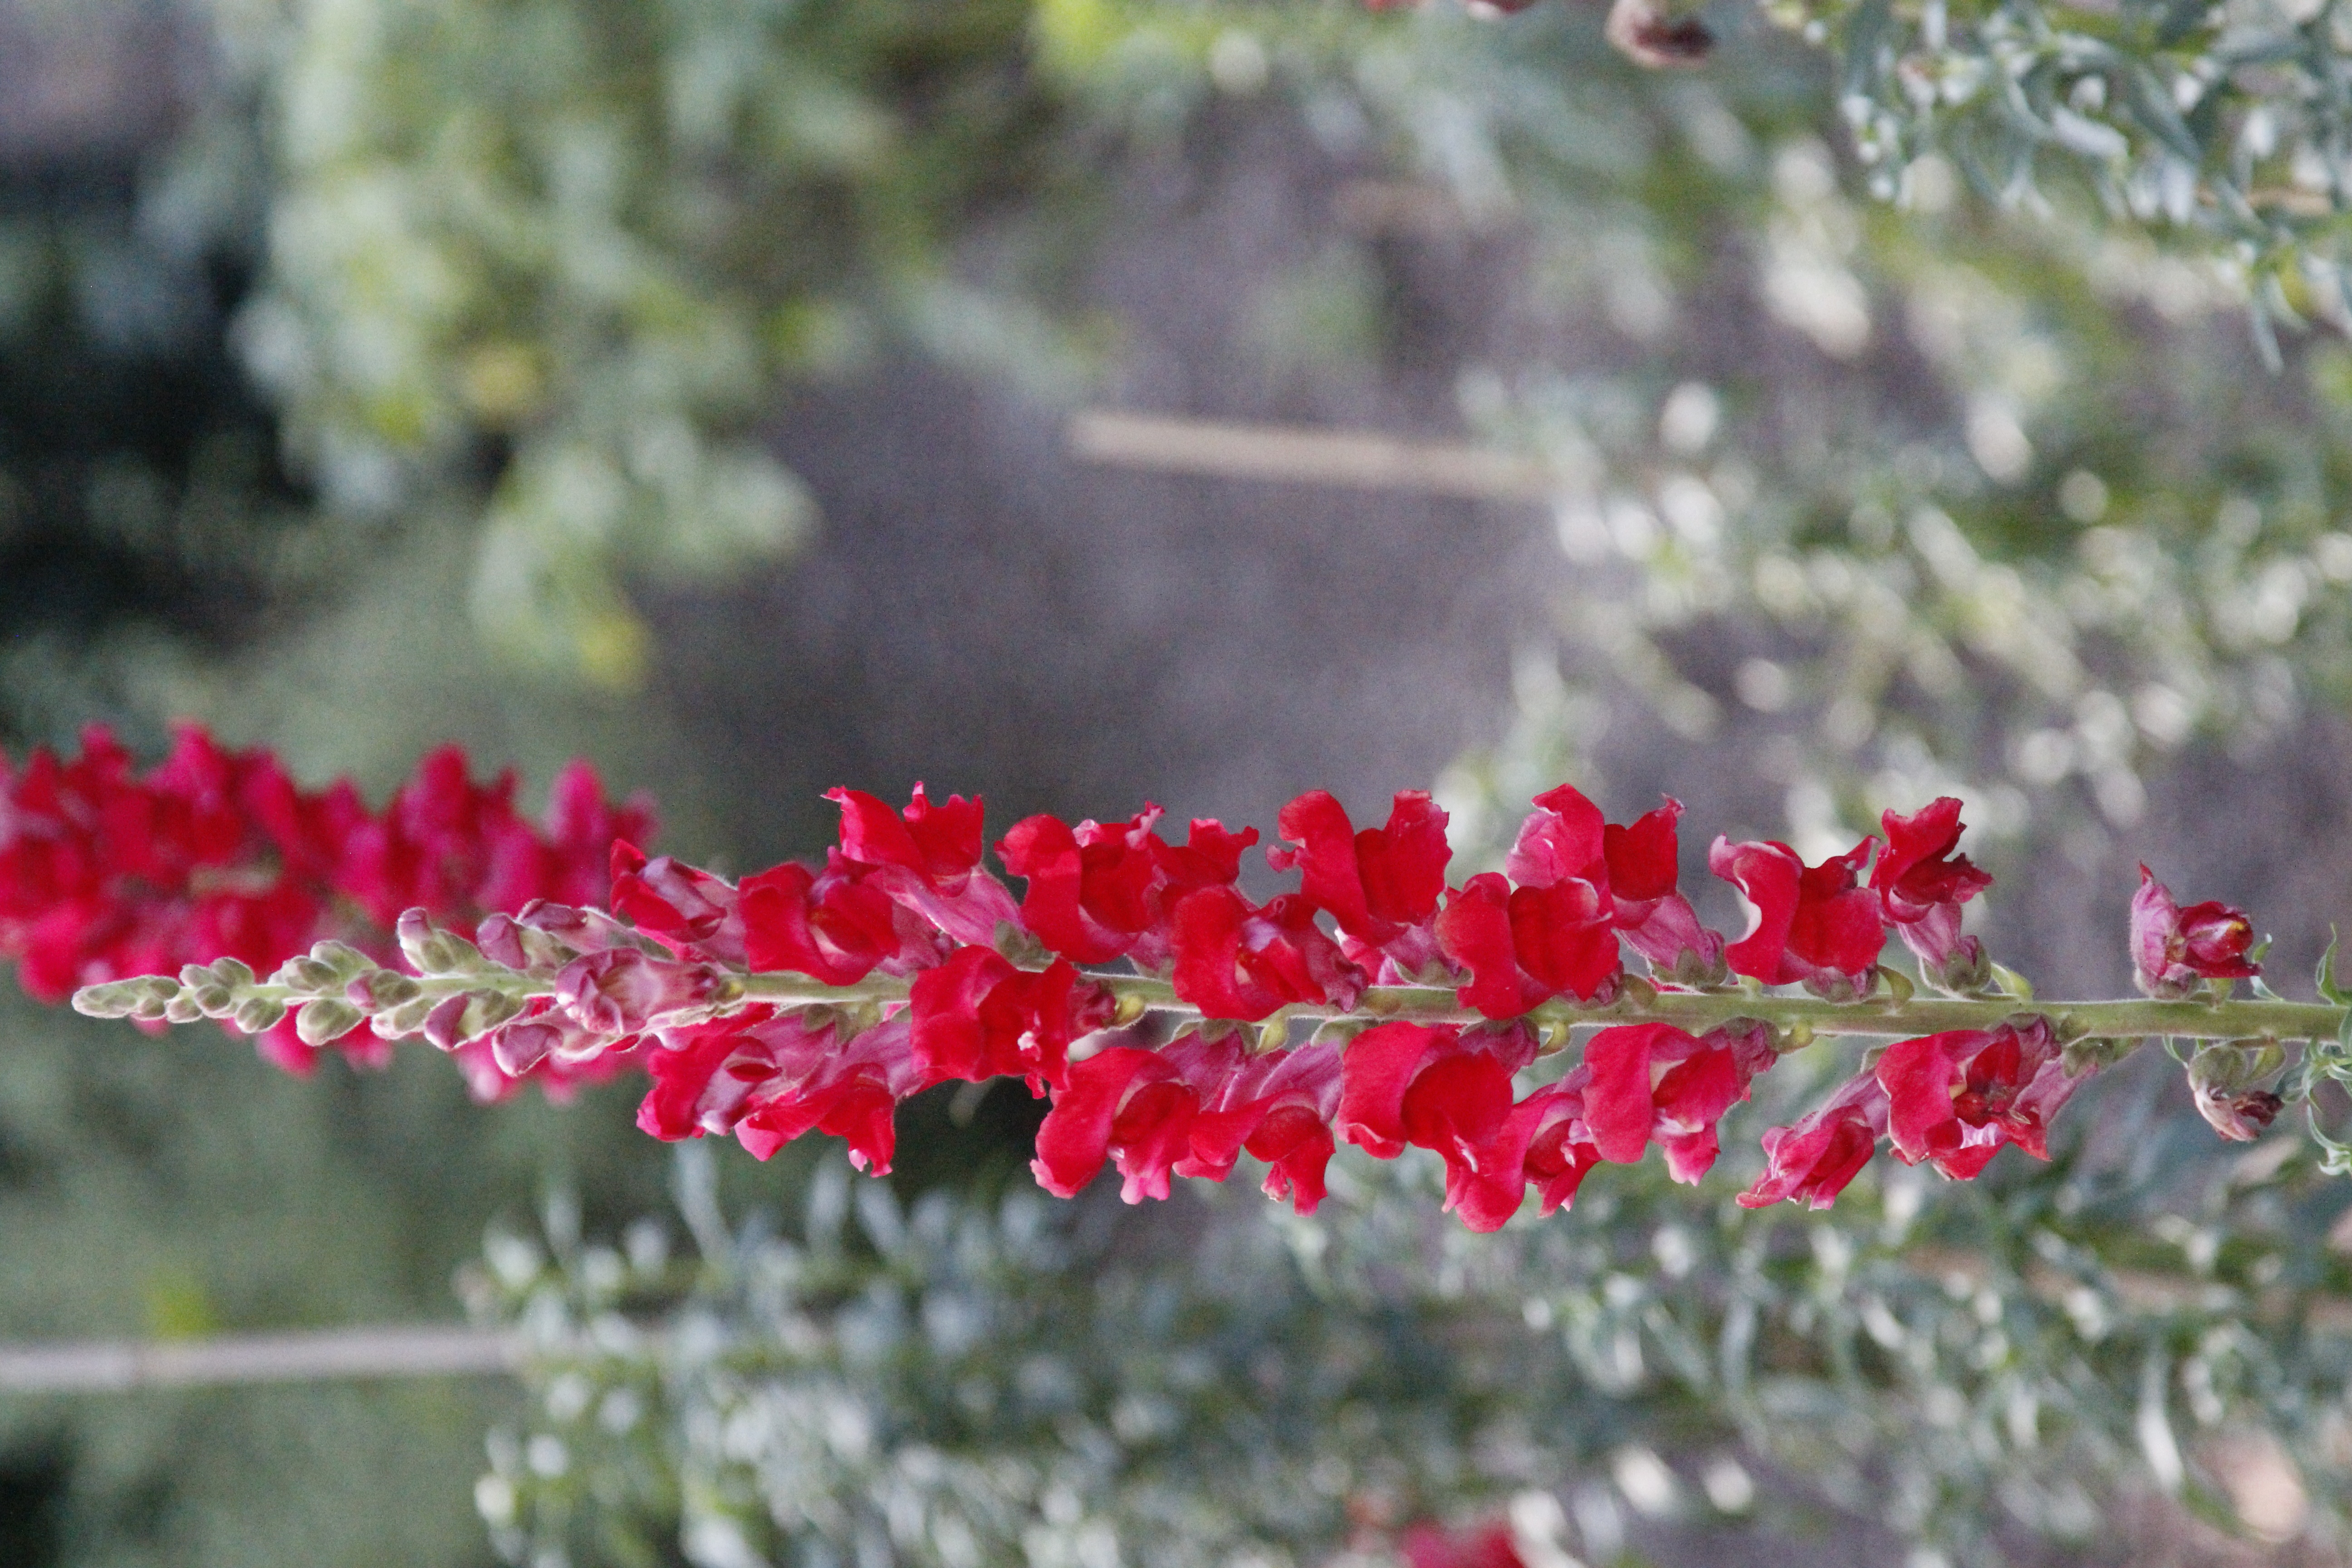
nature, grass, blossom, plant, leaf, flower, petal, autumn, botany, flora, wildflower, shrub, macro photography, flowering plant, annual plant, land plant